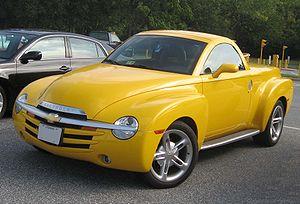
La Chevrolet SSR est un cabriolet coupé et pick-up fabriqué de 2003 à 2006 par le constructeur automobile américain Chevrolet.